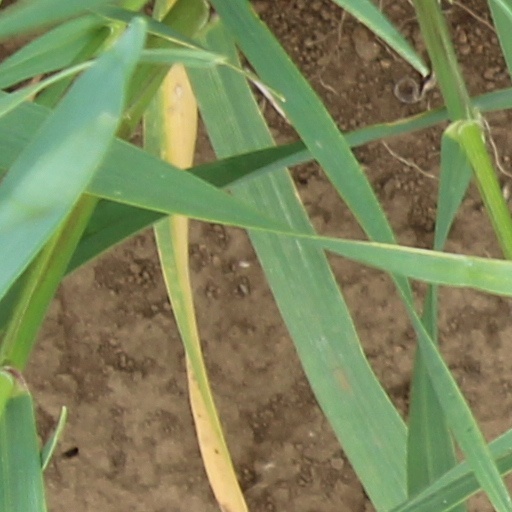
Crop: wheat